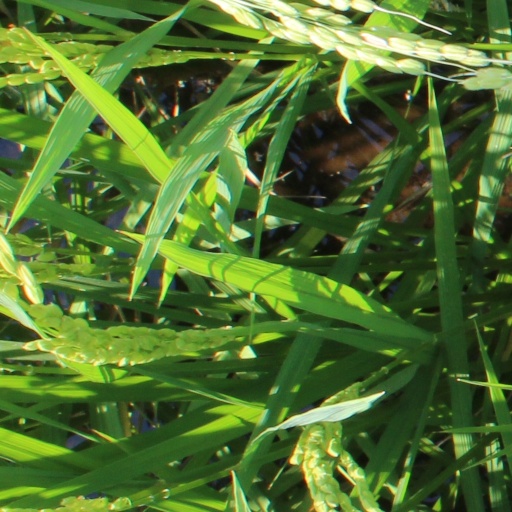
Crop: rice